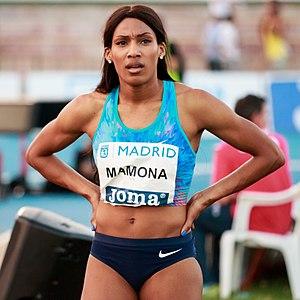
Patrícia Mamona est une athlète portugaise, spécialiste du triple saut. Elle détient le record du Portugal de la discipline avec 14,52 m réalisé le 29 juin 2012 à Helsinki. Elle est sous contrat avec le club du Sporting Clube de Portugal.
Le Portugal, en forme longue la République portugaise, en portugais : República Portuguesa, est un pays d'Europe du Sud, membre de l'Union européenne, situé dans l'Ouest de la péninsule Ibérique. Délimité au nord et à l'est par l'Espagne puis au sud et à l'ouest par l'océan Atlantique, il est le pays le plus occidental de l'Europe continentale. Il comprend également les archipels des Açores et de Madère, deux régions autonomes situées dans le nord de l'océan Atlantique, pour une superficie totale de 92 090 km². Membre fondateur de l'OTAN, le Portugal est étroitement lié politiquement et militairement avec l'ensemble des autres pays occidentaux. Il est également membre de l’OCDE, de l'ONU, du conseil de l'Europe et de l’espace Schengen et est l'un des pays fondateurs de la zone euro. Le Portugal entretient en outre d'importantes relations avec l'Espagne et la France, l'Allemagne, le Royaume-Uni et l'Italie, qui sont ses cinq plus importants partenaires commerciaux.